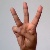
The image shows a hand gesture representing the letter 'W' in Indian Sign Language.